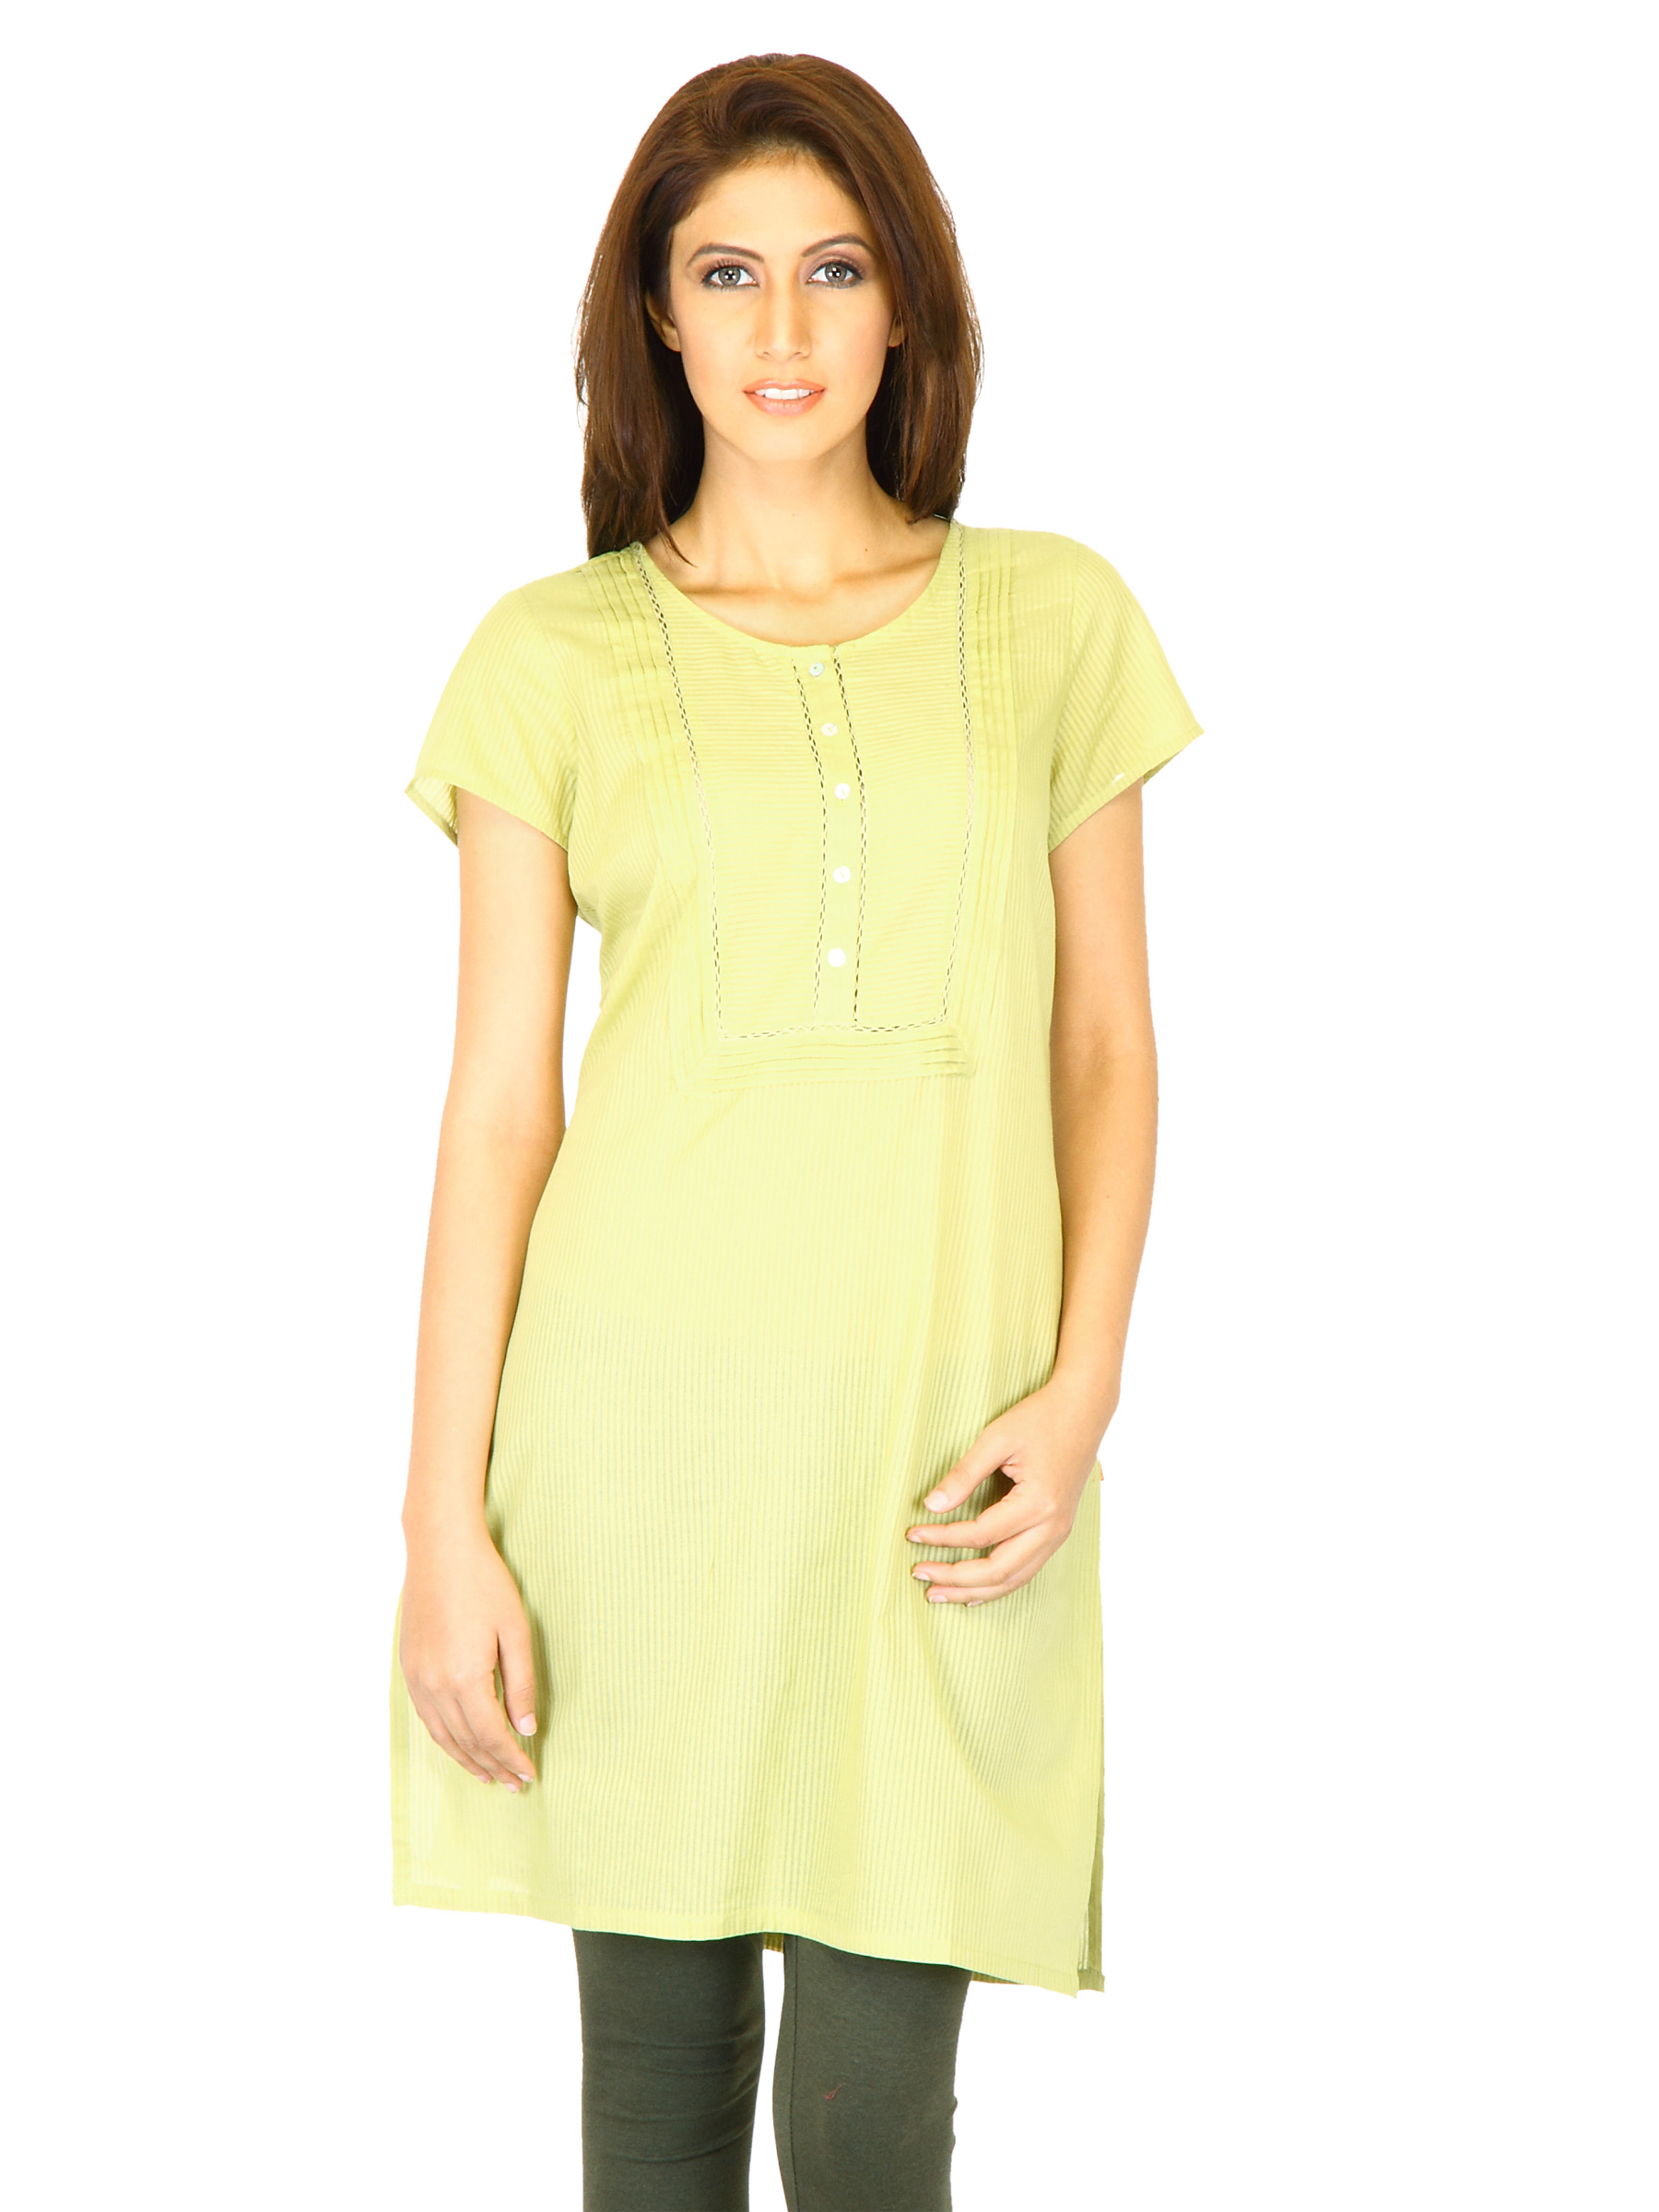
W Women Solid Green Kurtas
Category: Apparel / Topwear / Kurtas
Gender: Women
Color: Green
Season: Summer 2011
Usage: Ethnic